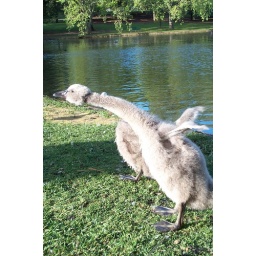
My favourite brood of black swan babies at the lake in Hyde Park, Perth, Western Australia.